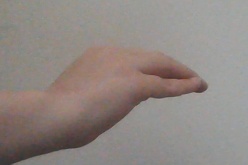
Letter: haa